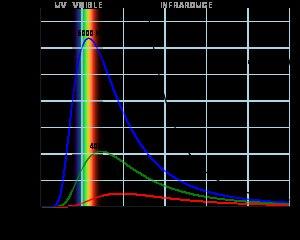
En physique, un corps noir désigne un objet idéal qui absorbe parfaitement toute l'énergie électromagnétique qu'il reçoit. Cette absorption se traduit par une agitation thermique qui provoque l'émission d'un rayonnement thermique, dit rayonnement du corps noir.